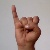
The image shows a hand gesture representing the letter 'I' in Indian Sign Language.